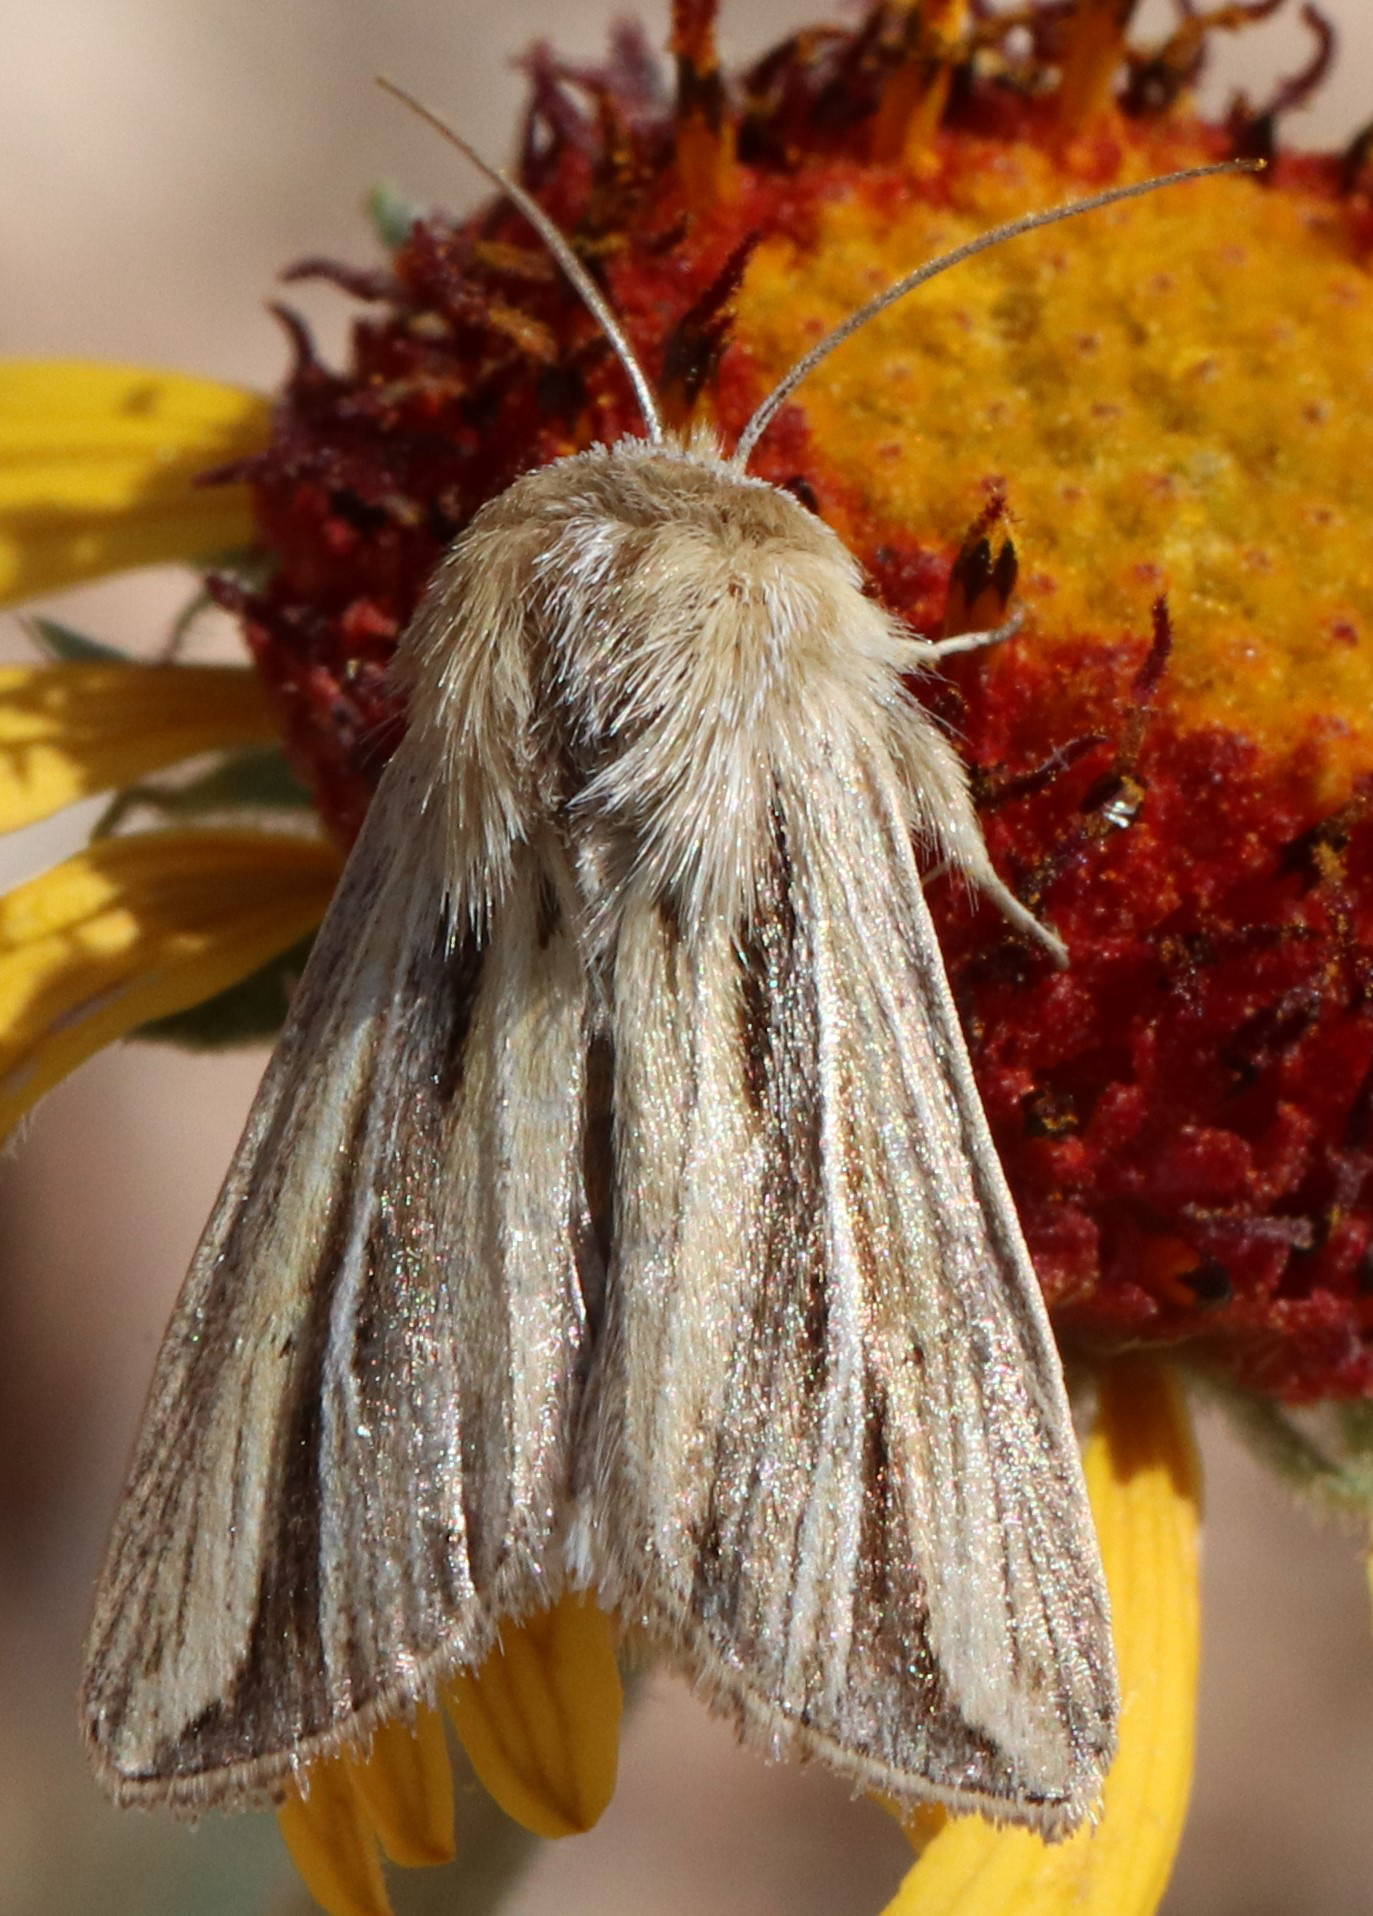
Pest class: wheathead_armyworm_Dargida_diffusa